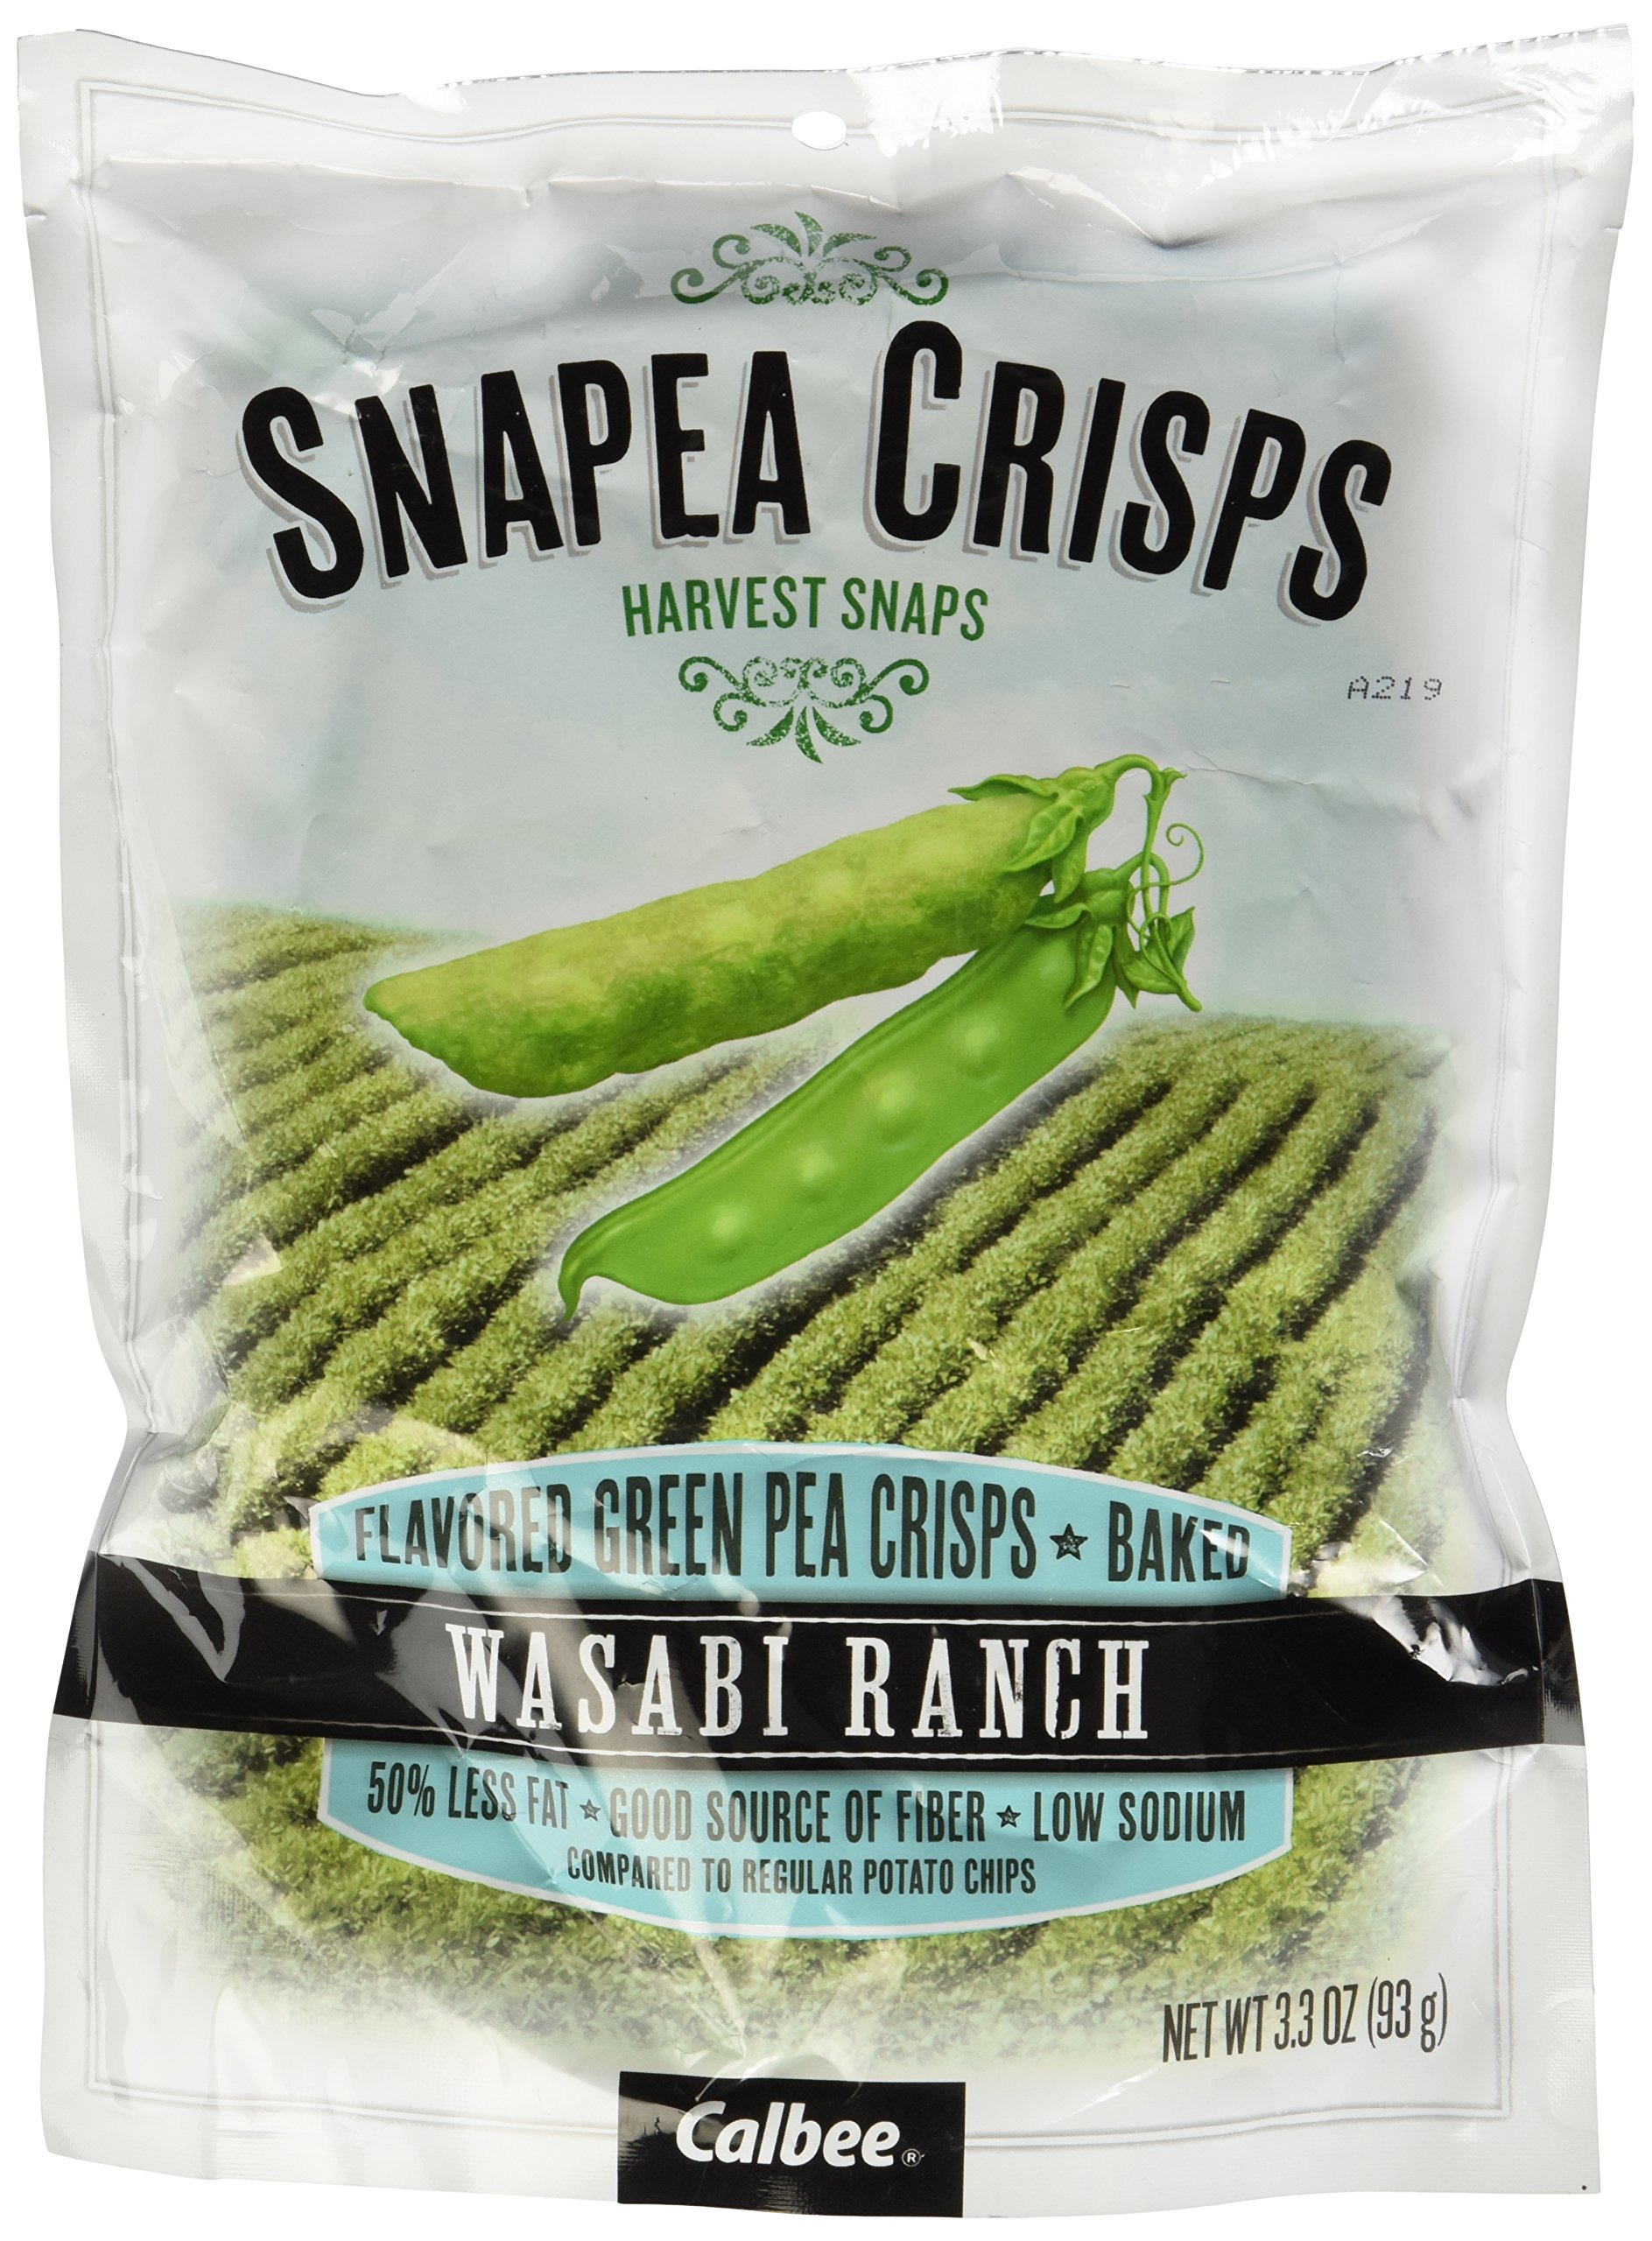
Item Name: Lil Drug HBW Snapea Crisps Wasabi Ranch, 3.3 Oz
Bullet Point 1: flavored green pea crisps
Bullet Point 2: baked
Bullet Point 3: good source of fiber
Bullet Point 4: low sodium
Bullet Point 5: gluten free
Value: 3.3
Unit: Ounce

Price: 2.69